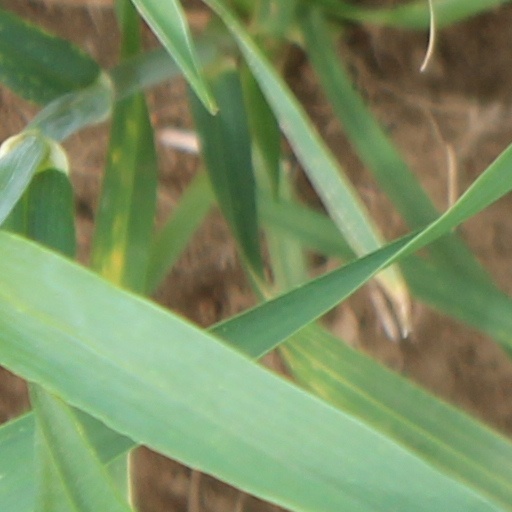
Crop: wheat